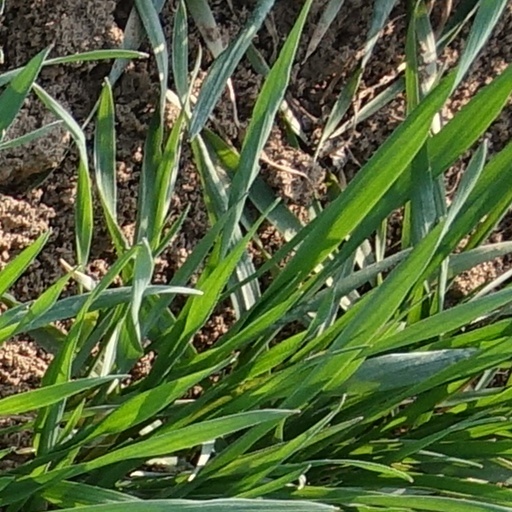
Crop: wheat